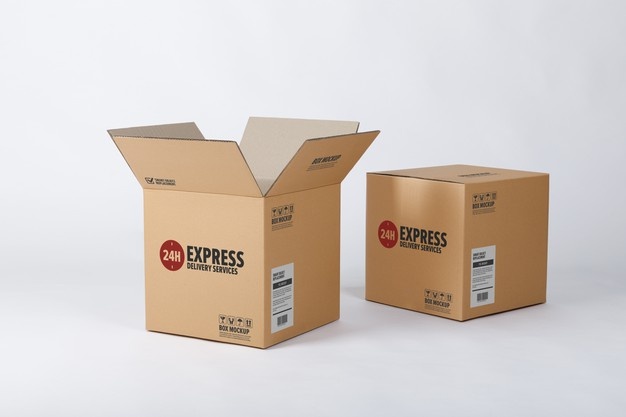
Label: cardboard